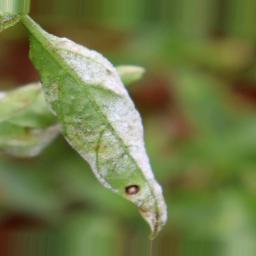
Label: powdery mildew